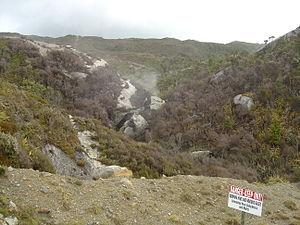
Un « feu de mine de charbon » ou plus simplement « feu de mine » parfois autrefois aussi nommé « feu de vieux travaux » est un feu, naturel ou accidentel, brûlant un gisement de charbon souterrain.